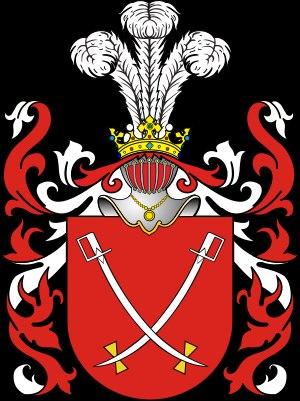
Mihail Movilă est prince de Moldavie en 1607. La monarchie était élective dans les principautés roumaines de Moldavie et de Valachie, comme en Transylvanie et en Pologne voisines : le prince était élu par les boyards : pour être nommé, régner et se maintenir, il s'appuyait sur les partis de boyards et fréquemment sur les puissances voisines, habsbourgeoise, polonaise, russe et surtout ottomane, car jusqu'en 1859 les deux principautés étaient vassales de la « Sublime Porte » ottomane dont elles étaient tributaires.
Musa ou Moïse Movilă est prince de Moldavie de 1630 à 1631 et de 1633 à 1634. La monarchie était élective dans les principautés roumaines de Moldavie et de Valachie, comme en Transylvanie et en Pologne voisines. Le prince était élu par et souvent parmi les boyards. Pour être nommé, régner et se maintenir, il s'appuyait sur les partis de boyards et fréquemment sur les puissances voisines habsbourgeoise, polonaise, russe et surtout ottomane, car jusqu'en 1859, les deux principautés étaient vassales de la Sublime Porte» ottomane dont elles étaient tributaires.